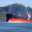
Label: ship